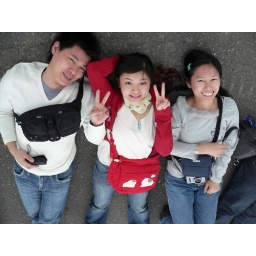
Ride a bicycle and we layed on a street with many cars passed by right next to our head. ^_^